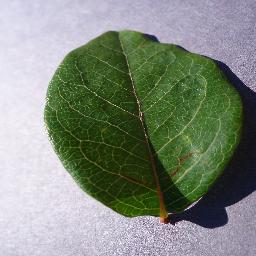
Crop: blueberry
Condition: healthy